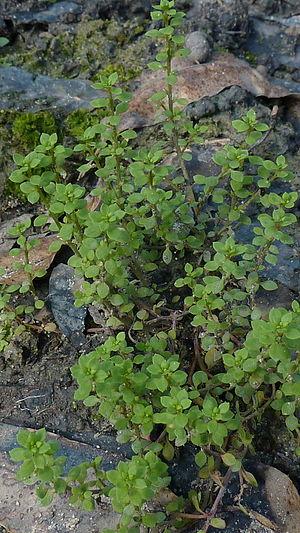
La Centenille naine est une espèce de plantes annuelle de la famille des Primulaceae et du genre Lysimachia.